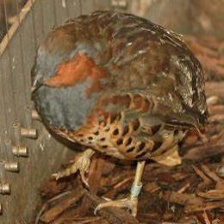
Species: CHINESE BAMBOO PARTRIDGE
Scientific name: BAMBUSICOLA THORACICUS
ImageNet parent category: partridge